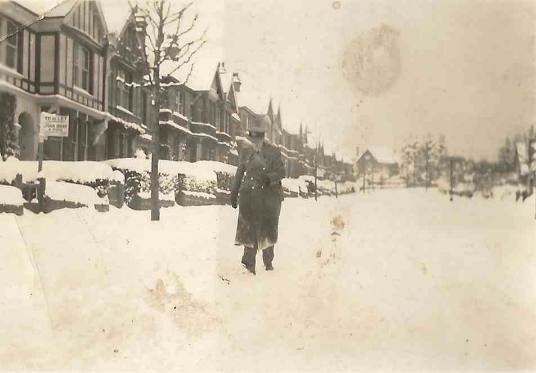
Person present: Yes